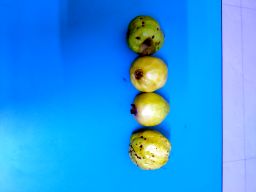
Fruit: Guava
Quality: Mixed